Guerrilla gardening

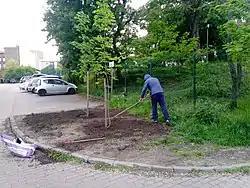
One of the actions of the Urban Guerilla Gardening; two sycamore maples are planted at the site of an illegal car park.

Whereas most areas that are subjected to guerrilla gardening are unused or abandoned areas not designated for parkland or green space, this is an exception in that it was initially designed for such a purpose. Originally a maintained parkette in Welland, this small area along the Welland Recreational Waterway fell into disuse and neglect for years. In 2013, a handful of local residents, including visual artists and guerrilla gardeners, reclaimed the space by fully restoring overgrown flower beds, adding outdoor paintings, and overseeing general landscape maintenance. Although this area is officially municipal property, there was initially a question by volunteers as to which local organization was responsible for this parkette's maintenance (whether responsibility fell into hands of Welland Recreational Canal Corporation or City of Welland Parks Department). Volunteers met with representatives of City of Welland, and an unofficial verbal agreement was made, ensuring that although the City of Welland does own the parkette land, volunteers may continue maintenance and gardening in the area. Currently, the area attracts some local artistic, musical, and creative youth. It has also been the setting for a number of small, unorganized or impromptu events, such as art shows.